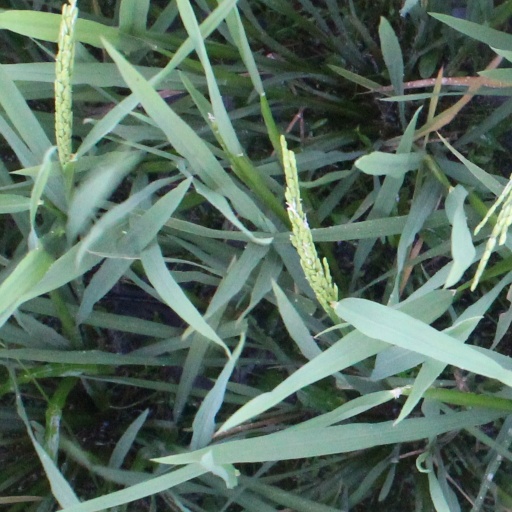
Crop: rice